The Diplomat (2015 film)

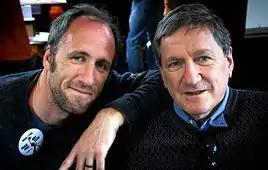
Director David Holbrooke (L) with his father, Ambassador Richard Holbrooke.

The Diplomat is a biographical documentary film released in 2015 about former U.S. Ambassador Richard Holbrooke, whose five-decade career began as a Foreign Service Officer in Vietnam during the war. At the time of his death in December 2010, he was the Obama administration's special representative for Afghanistan and Pakistan. The documentary's perspective is from Holbrooke's son, David, who directed the film.